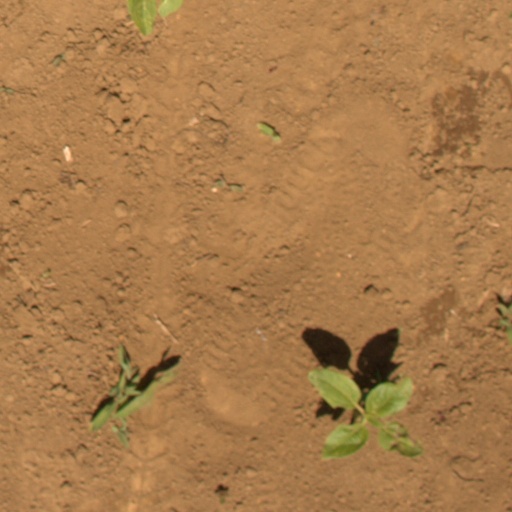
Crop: Jerusalem artichoke